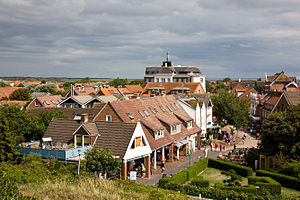
Langeoog / Geografi
Udsigt over byen fra vandtårnet
Langeoog er en af de Østfrisiske Øer i det nordvestlige Tyskland, ud for delstatenNiedersachsen, mellem udmundingerne af floderne Ems og Weser i den Tyske Bugt. Naboøerne er Spiekeroog mod øst og Baltrum mod vest. Langeoog er en kommune i Landkreis Wittmund